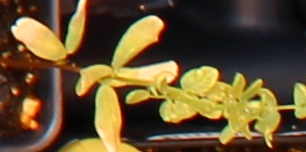
Label: Lentil